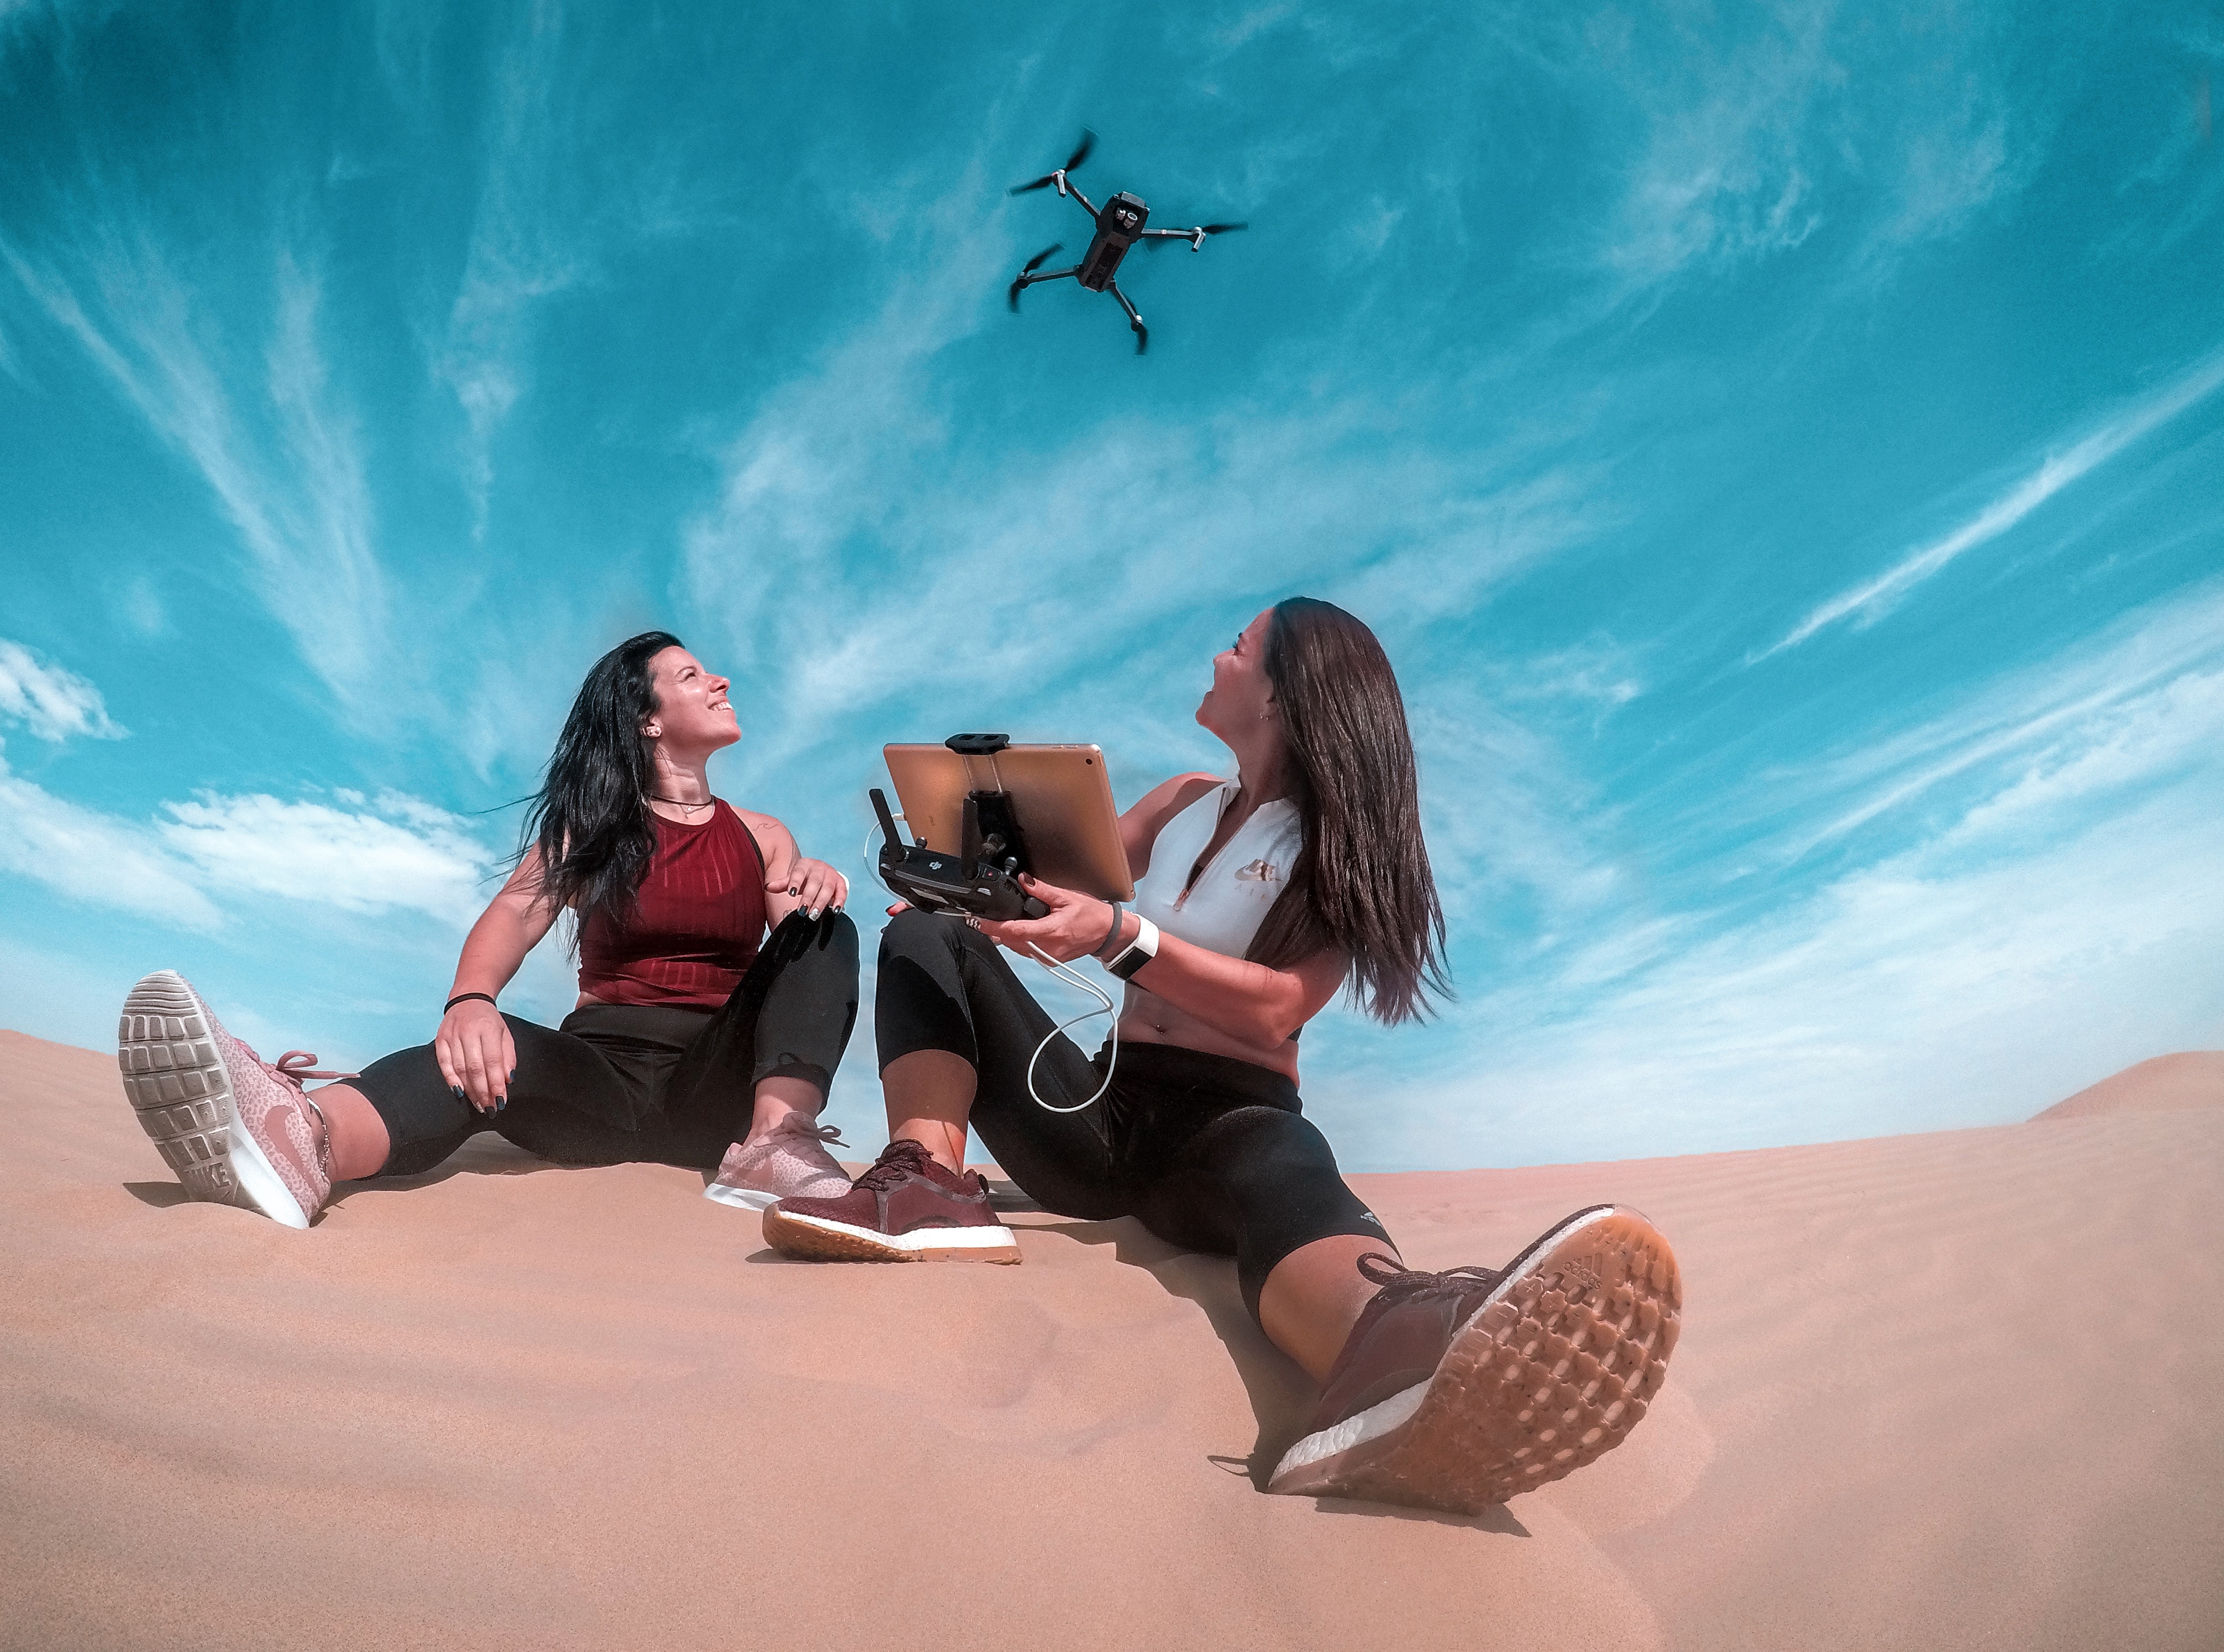
sky, sand, natural environment, fun, vacation, friendship, summer, photography, leisure, footwear, landscape, dune, cloud, extreme sport, happy, desert, aeolian landform, stock photography, travel, tourism, sitting